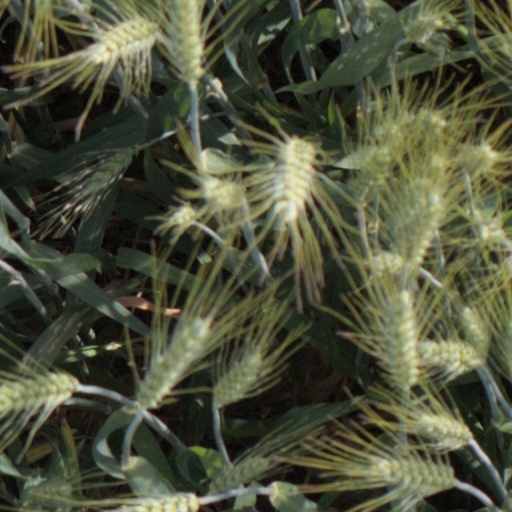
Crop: wheat